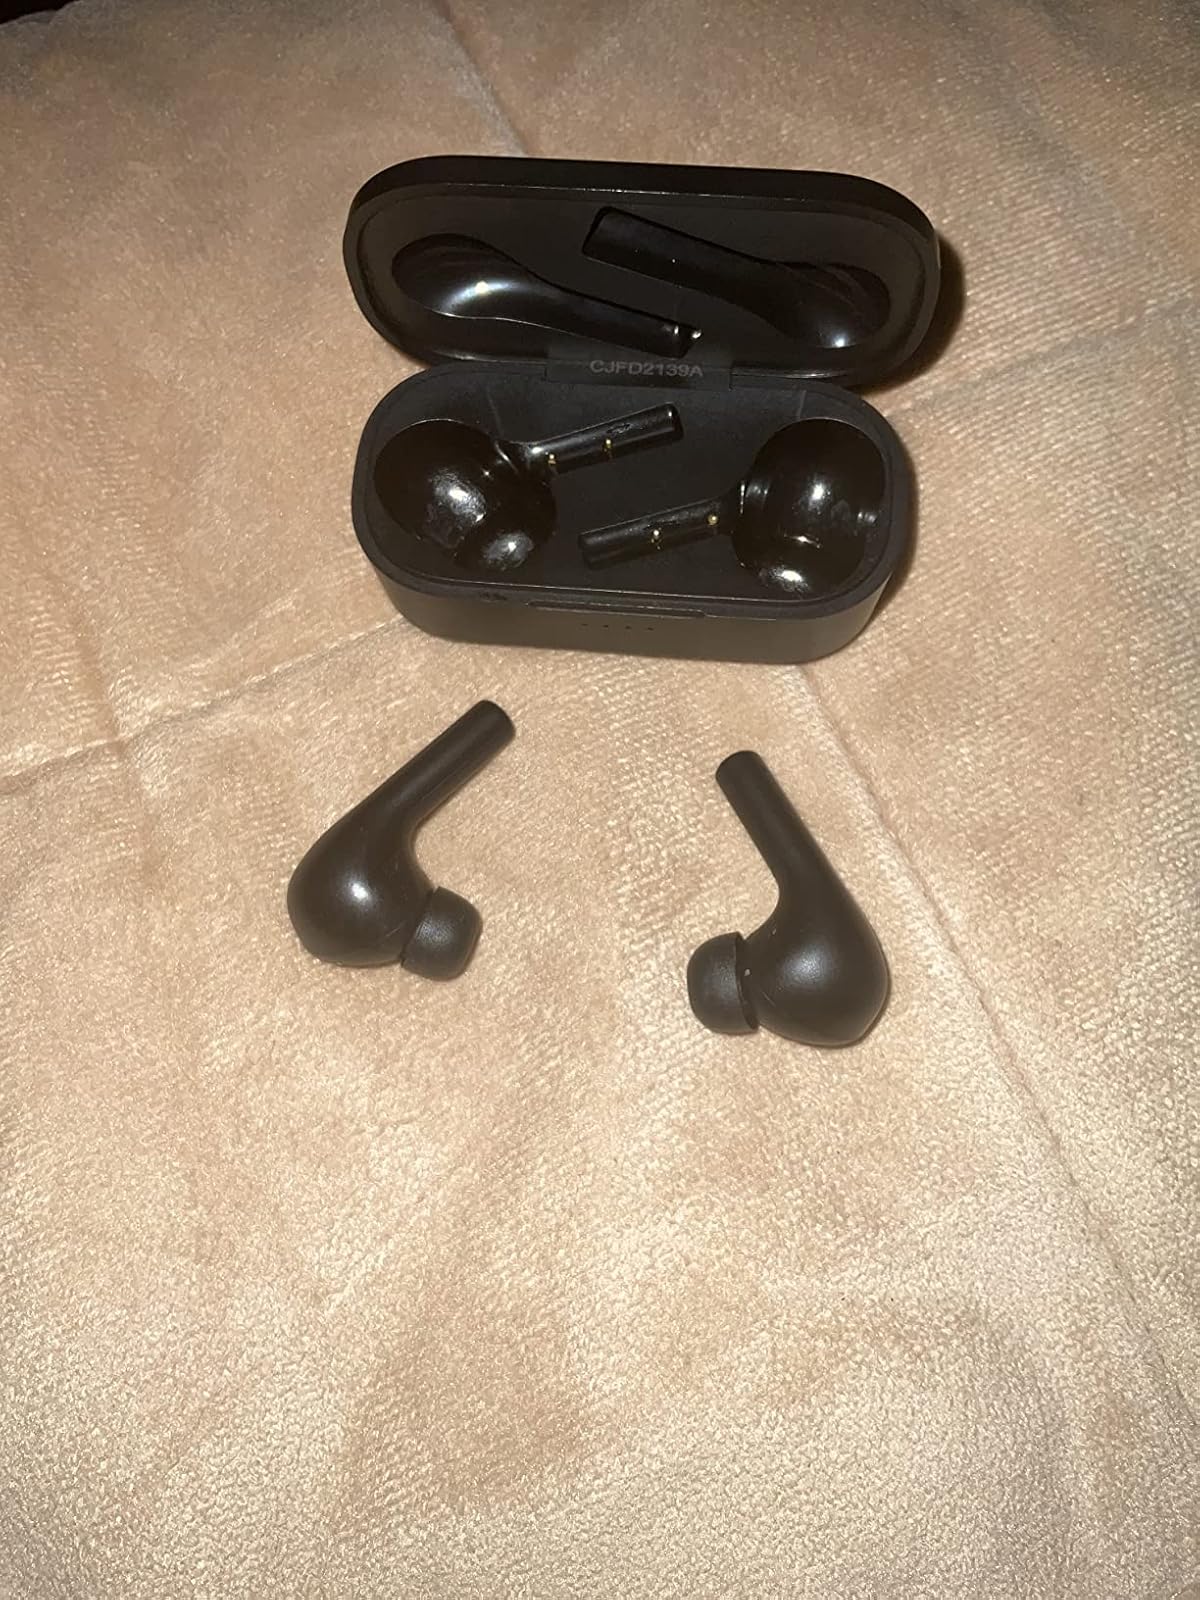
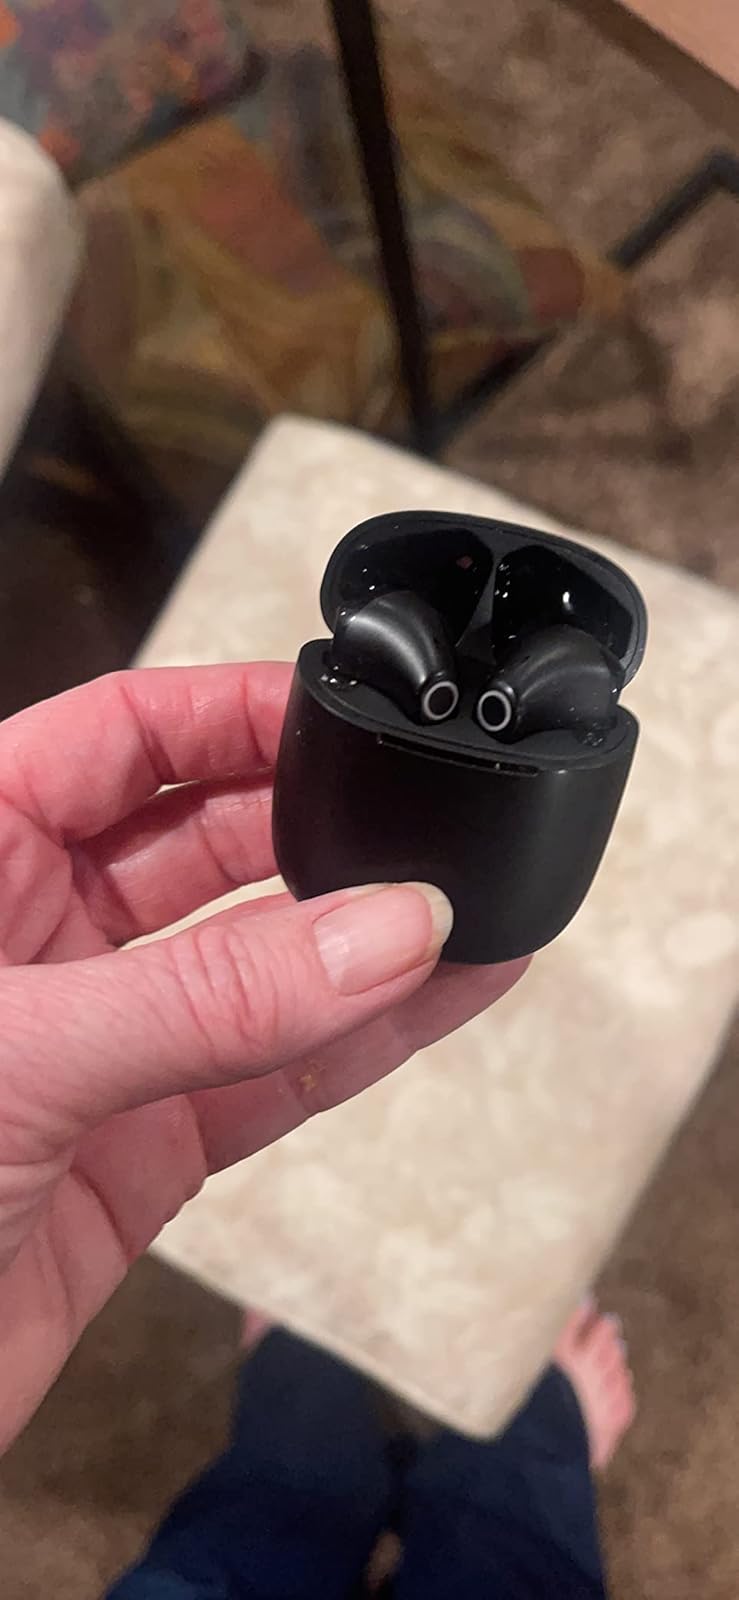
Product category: earbuds
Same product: no